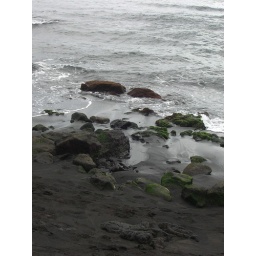
This is gray enough to be a beach in Puget Sound.